The Imitation of Christ

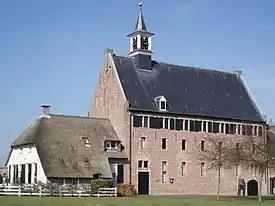
Modern photo of Windesheim (Netherlands), where Devotio Moderna took root

The ideal of the imitation of Christ has been an important element of Christian theology, ethics and spirituality. References to this concept and its practice are found in the earliest Christian documents, such as the Pauline Epistles.